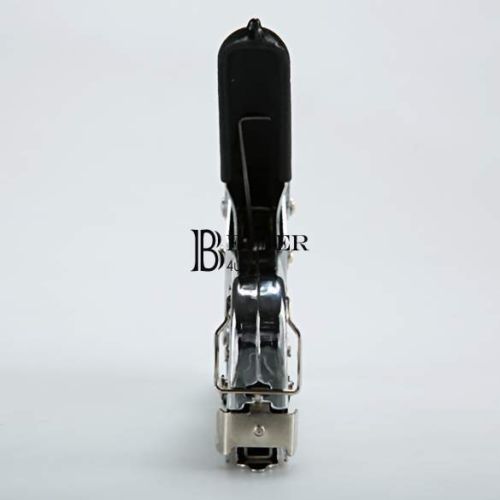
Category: stapler